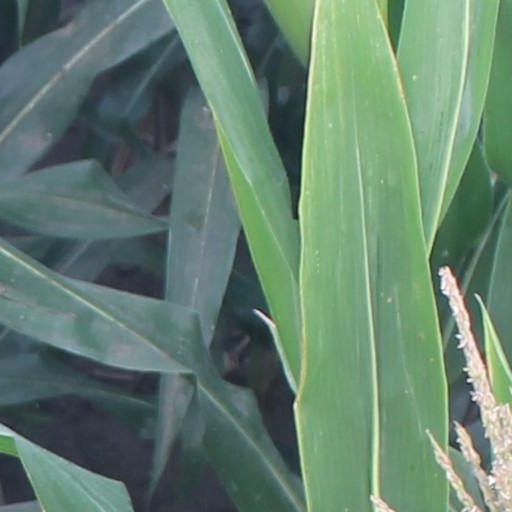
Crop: maize; corn